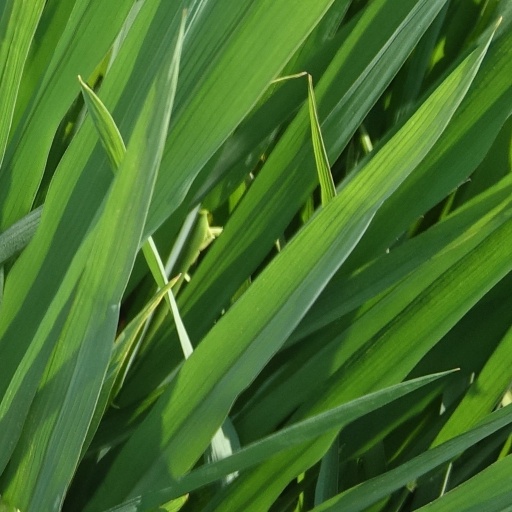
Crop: rice